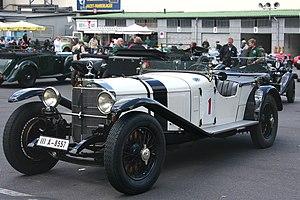
Le Grand Prix automobile de l'Eifel, est une course automobile allemande organisée pour la première fois en 1922 par l'ADAC dans la région de l'Eifel.